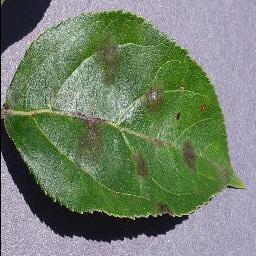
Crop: apple
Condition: scab